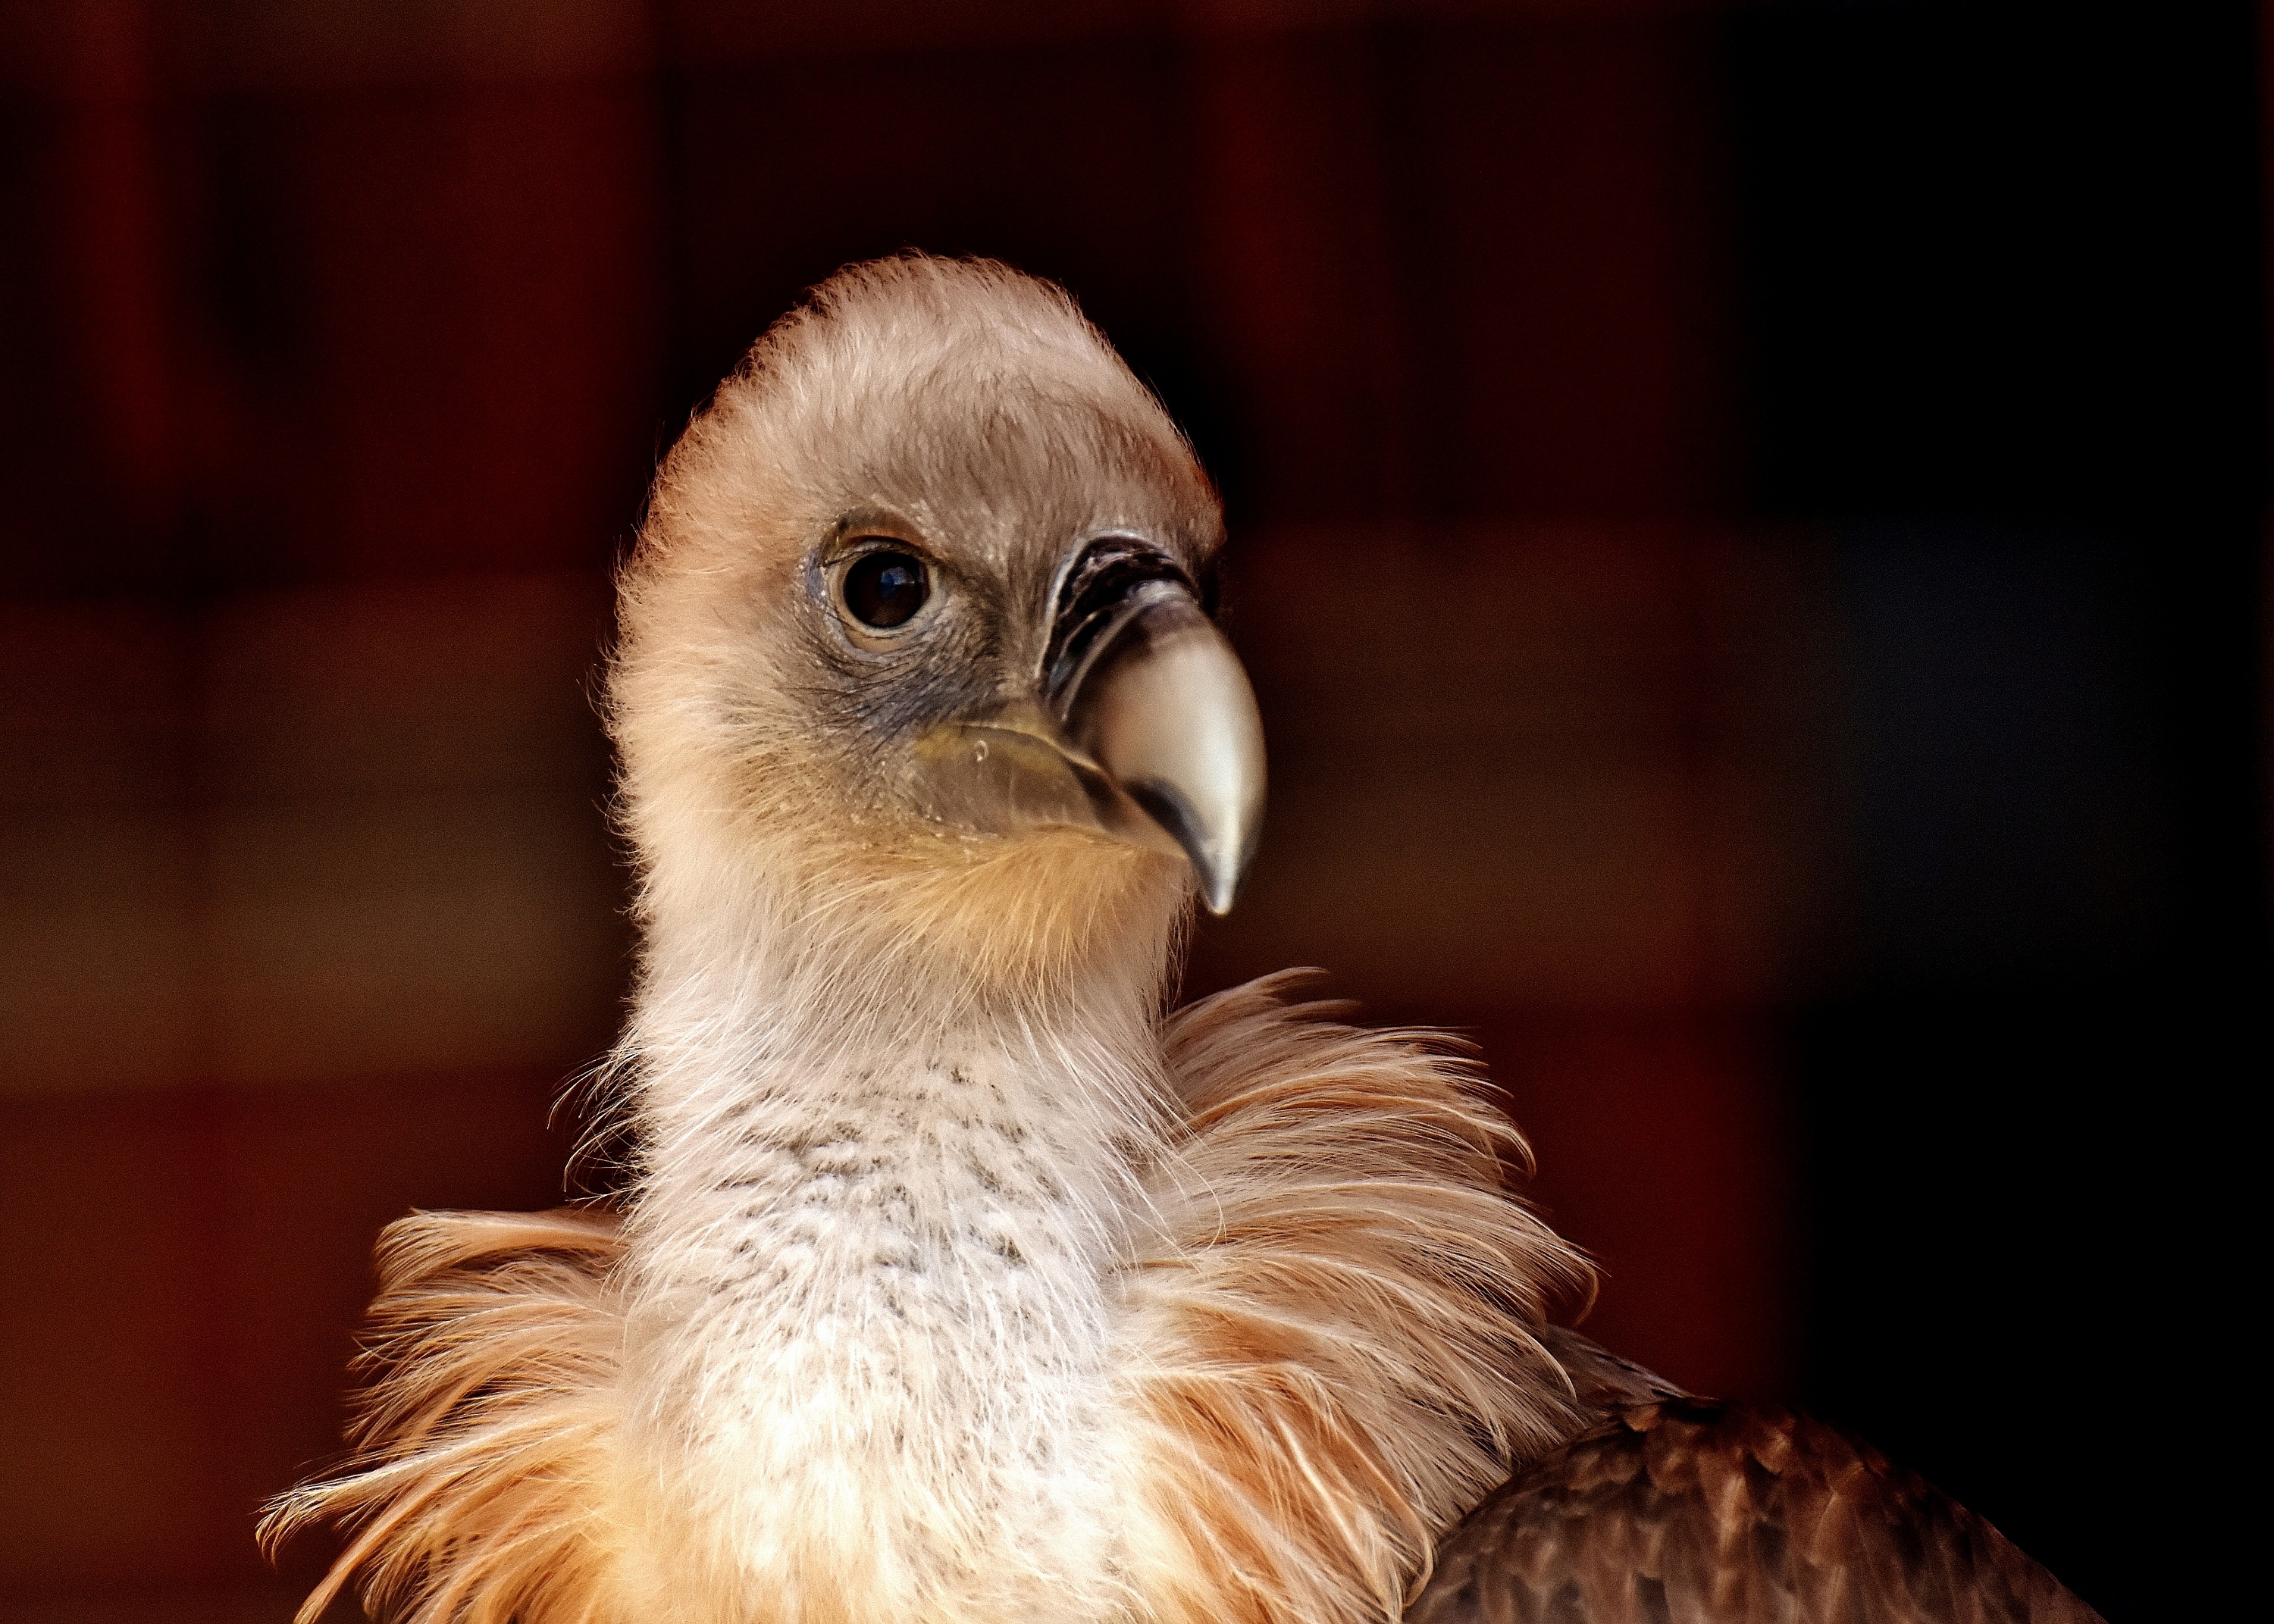
nature, bird, wing, animal, wildlife, beak, feather, fauna, raptor, plumage, bird of prey, close up, vertebrate, bill, vulture, wildlife photography, scavengers, big bird, wildpark poing